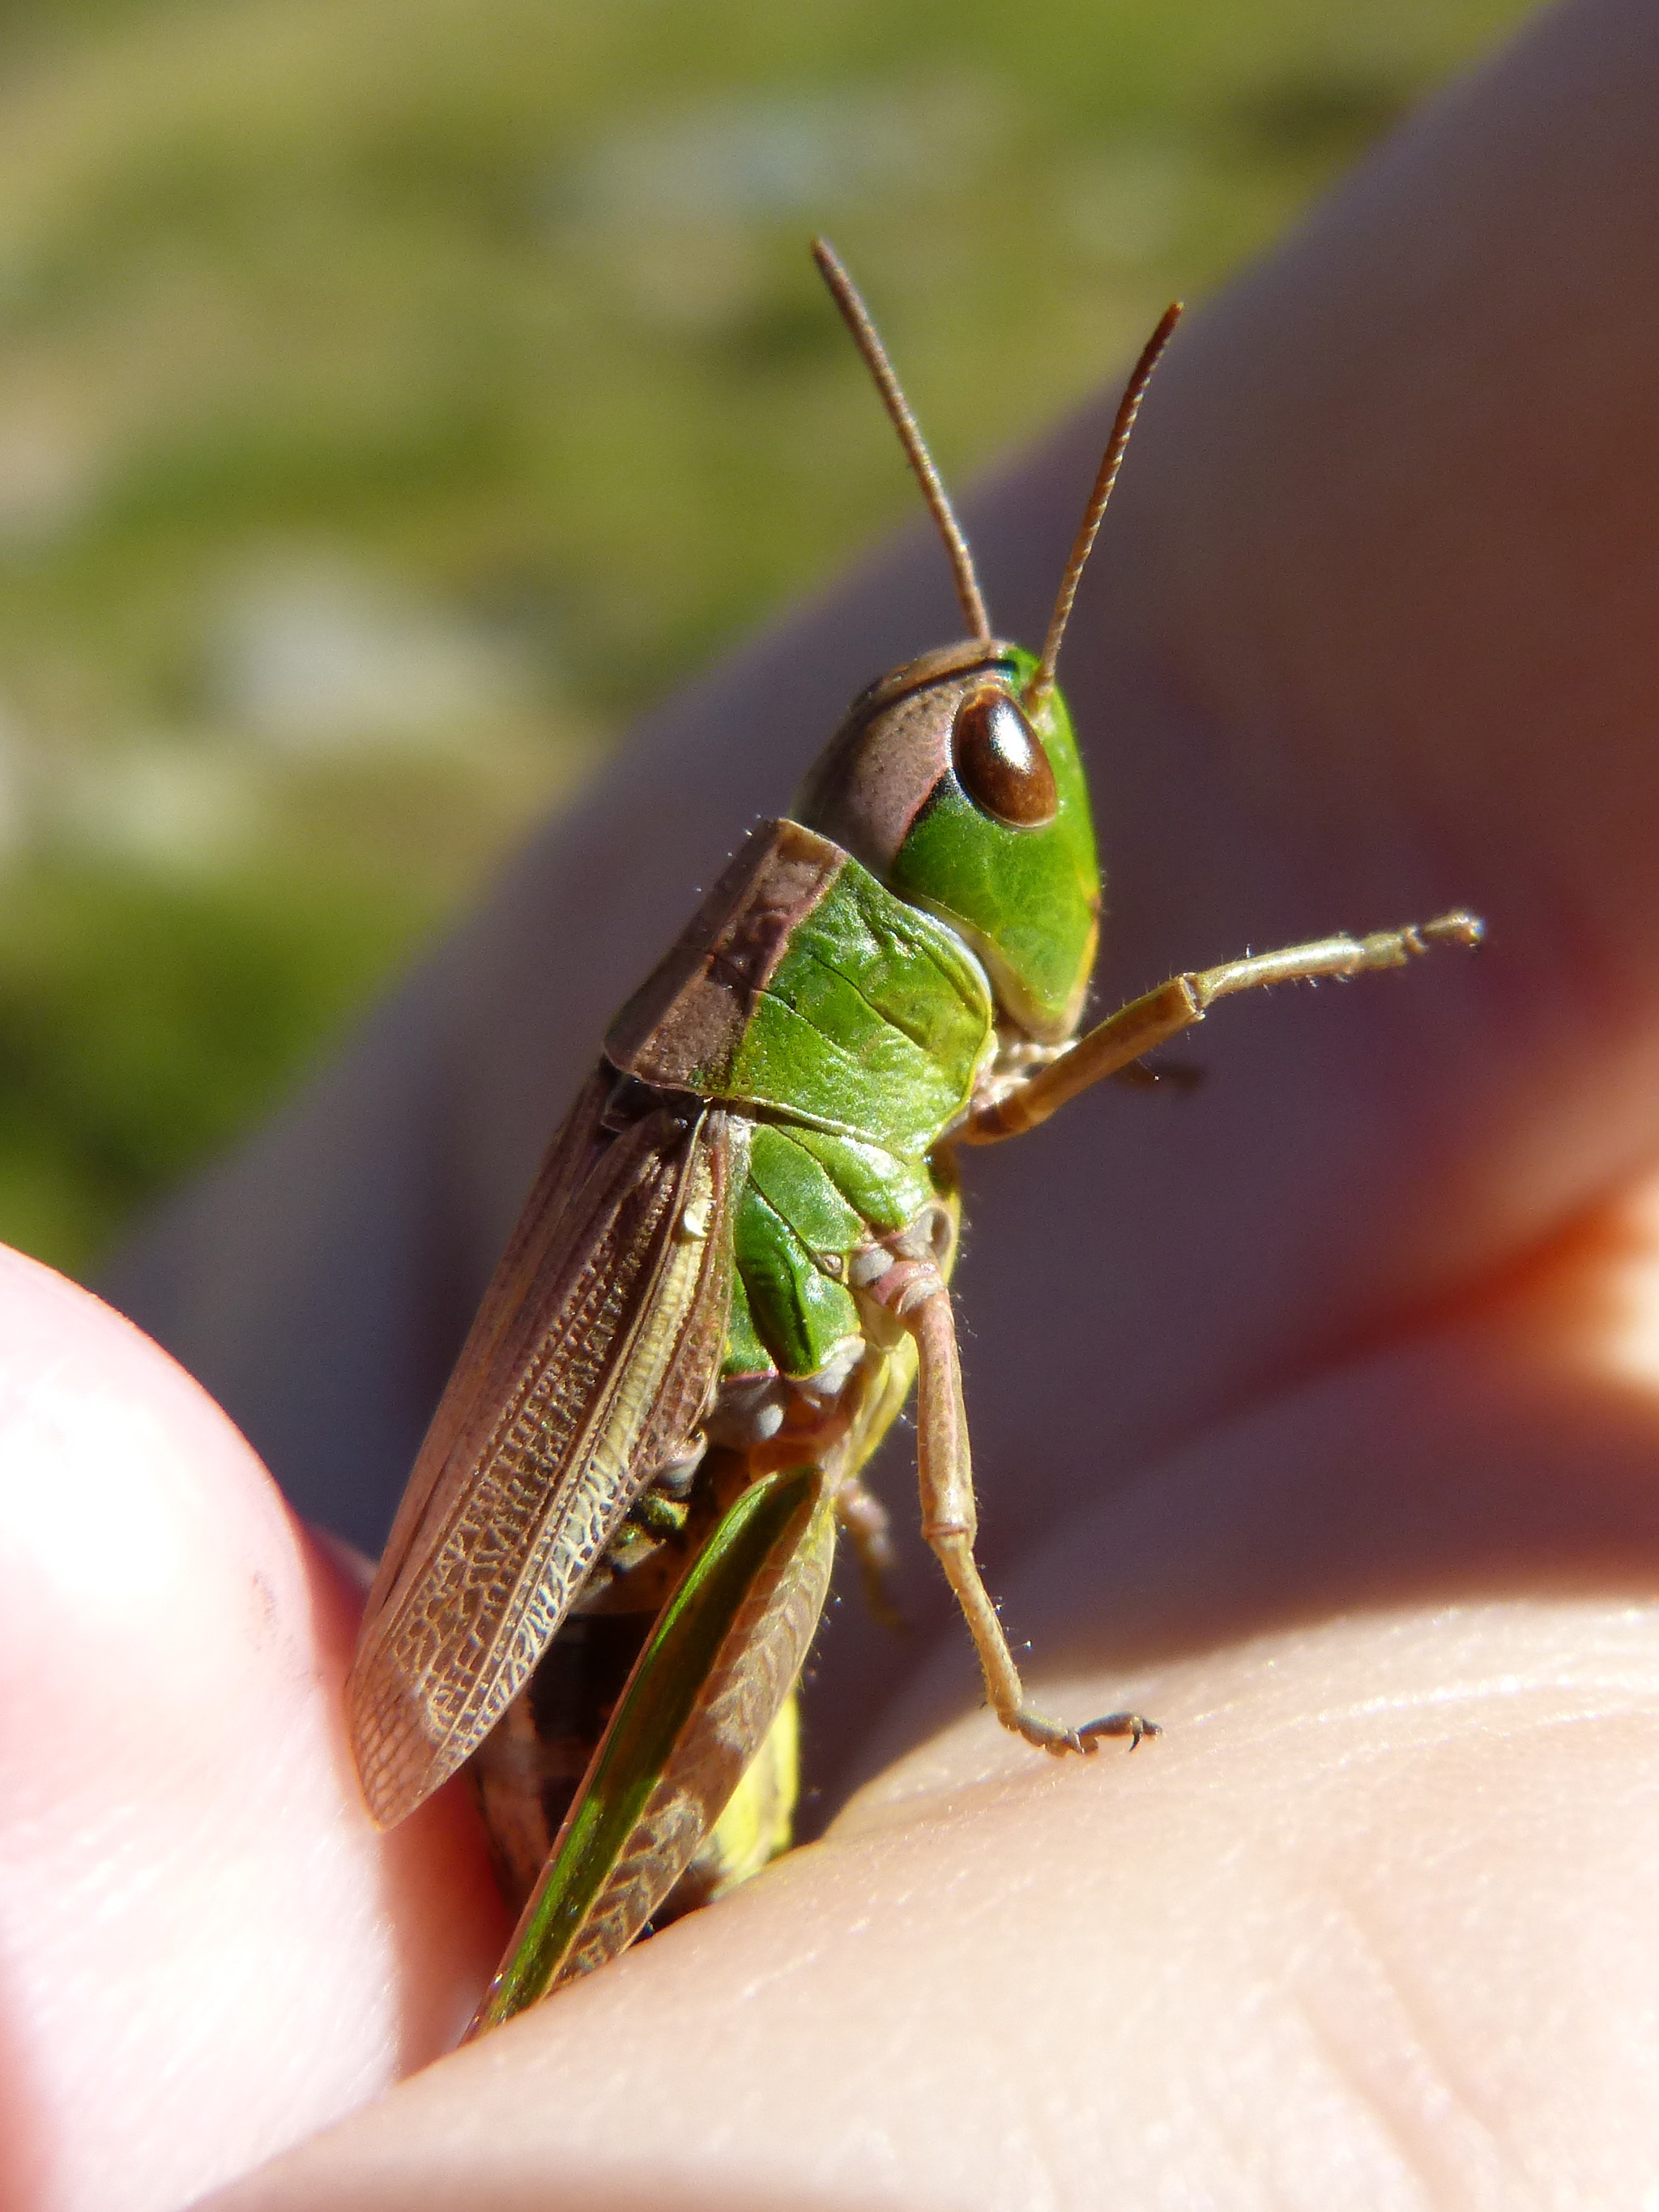
photography, green, insect, small, fauna, invertebrate, cricket, lobster, close up, grasshopper, locust, macro photography, arthropod, orthopteron, pyrenee catalunya, net winged insects, cricket like insect